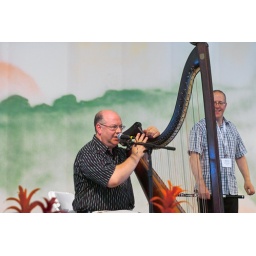
28-70 EX DG lens; auto white balance, processed in SPP3.5.1, colorwheel edited to 1c+1M, minor edit of sliders